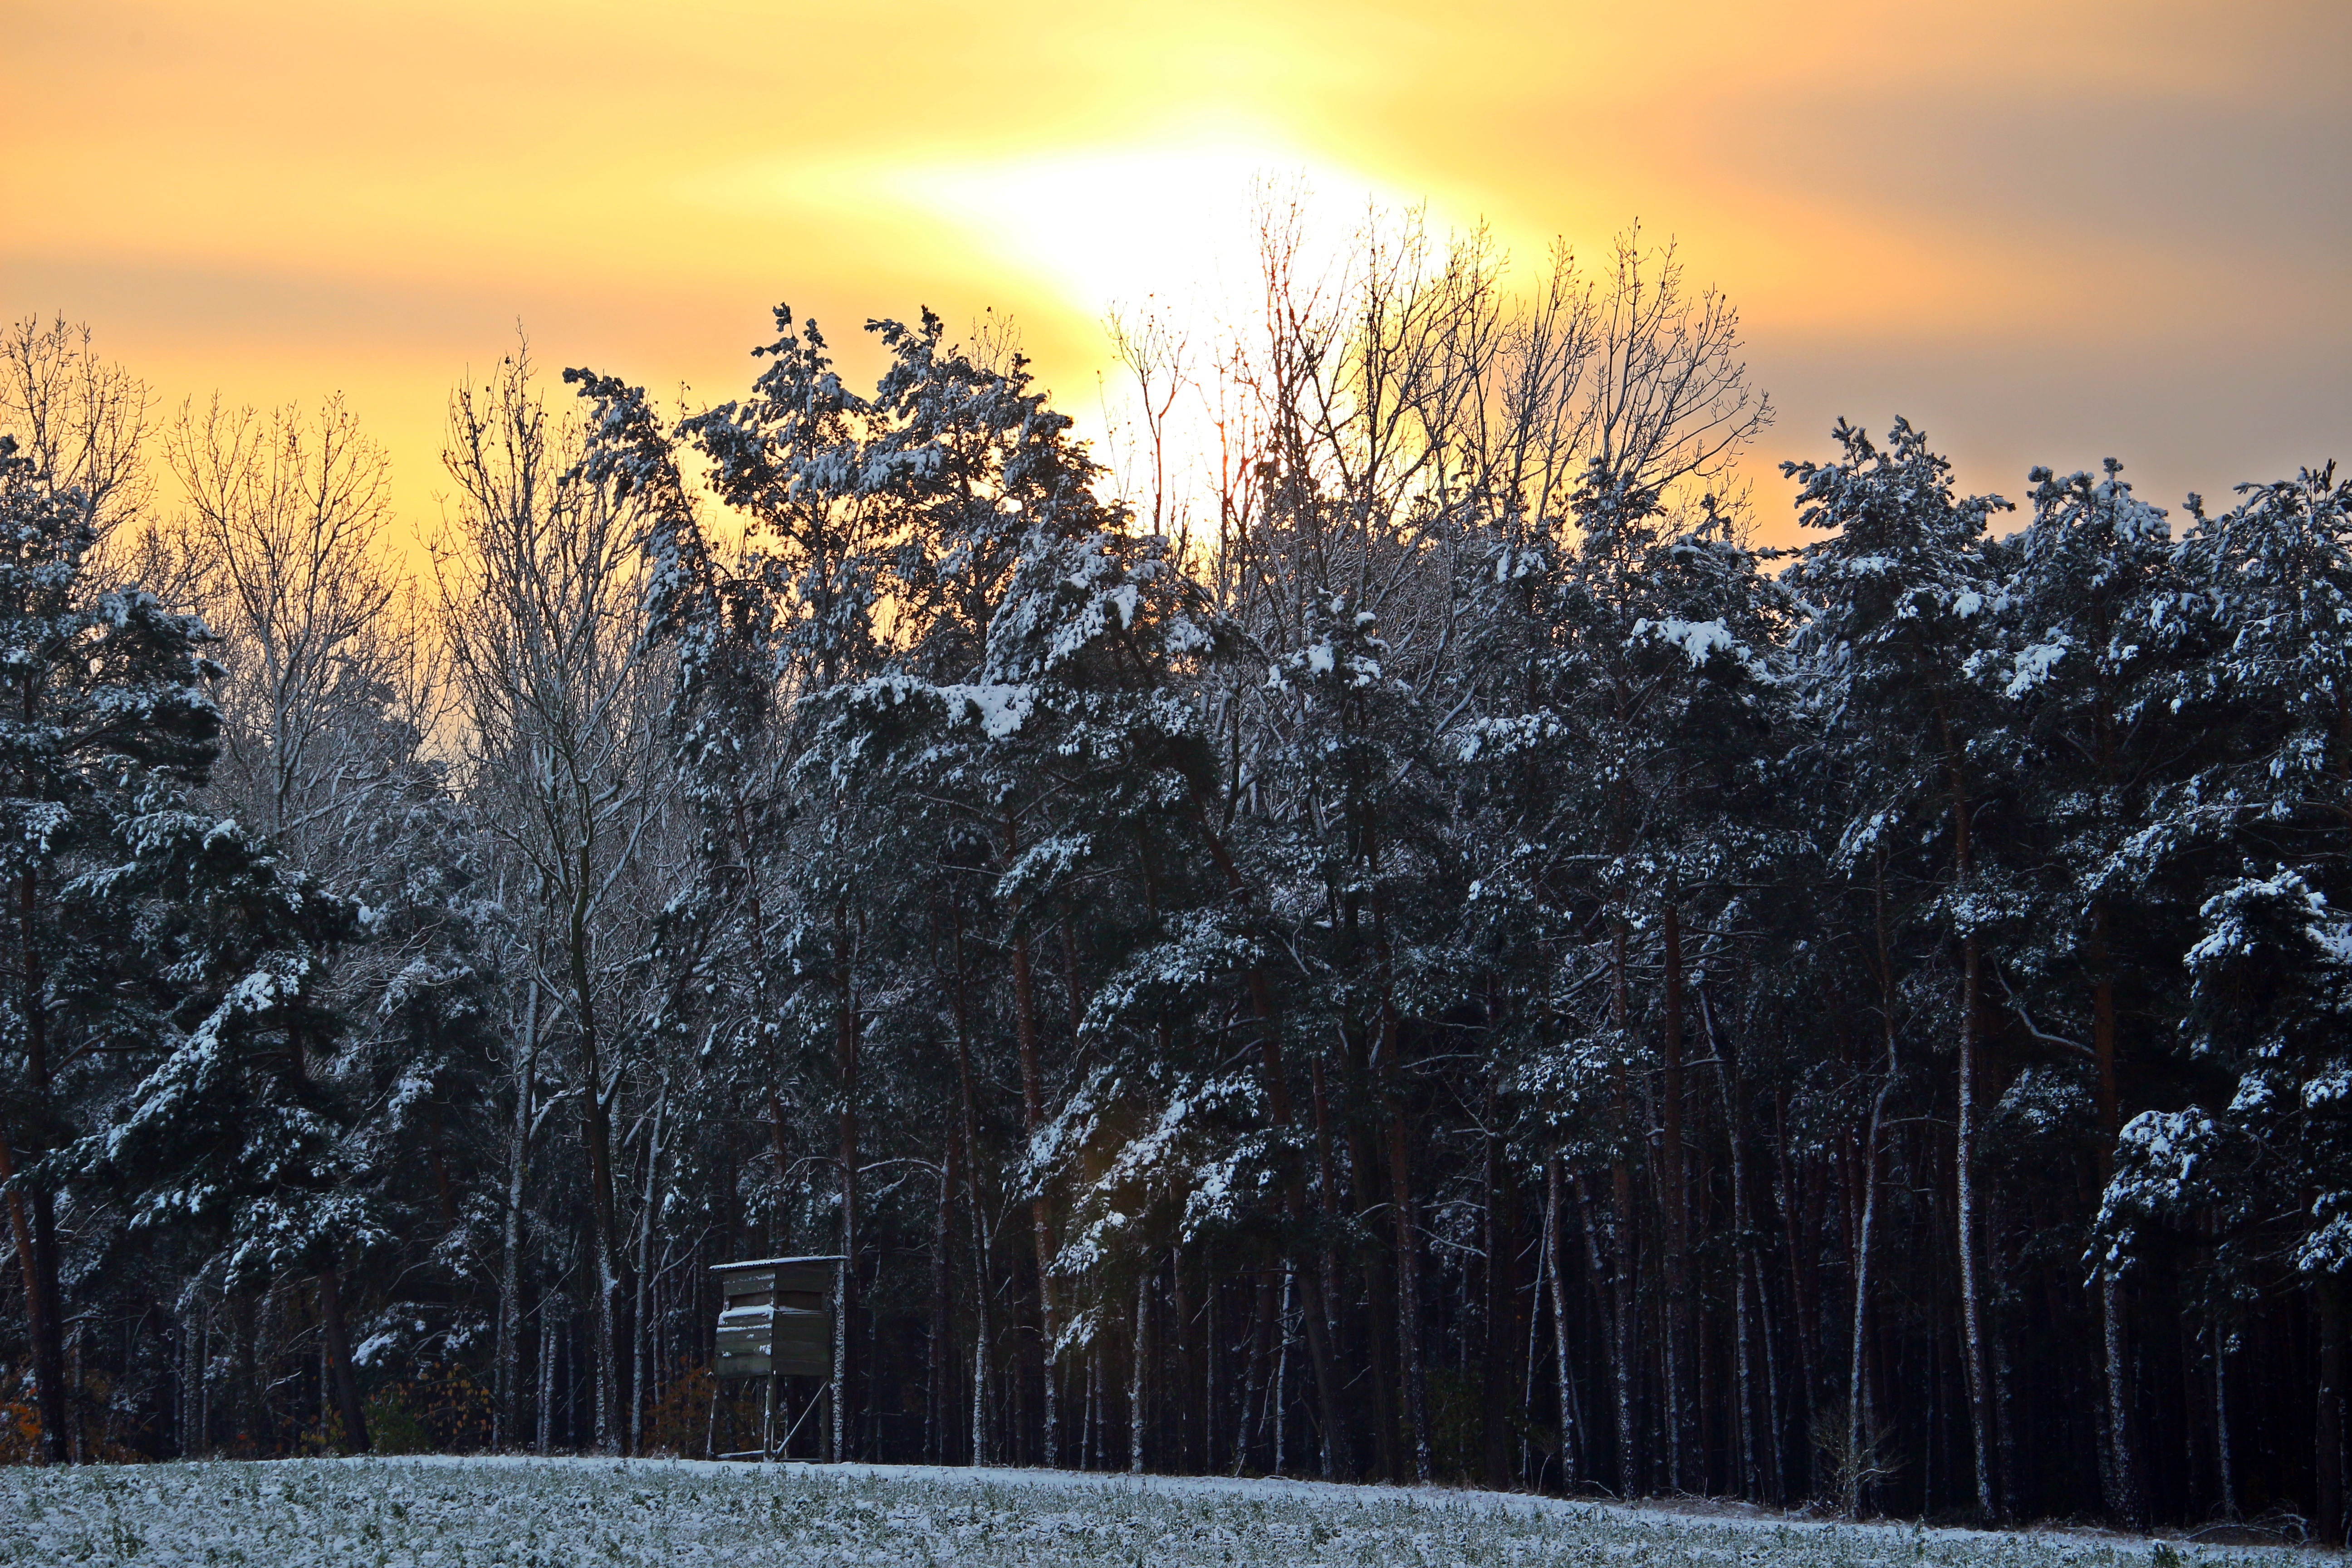
landscape, tree, nature, forest, snow, cold, winter, plant, sunrise, sunset, white, sunlight, morning, frost, dawn, dusk, evening, autumn, weather, snowy, season, wintry, winter forest, freezing, atmospheric phenomenon, woody plant